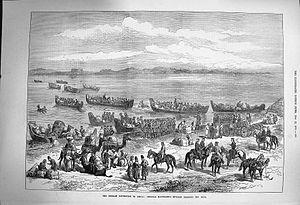
L'expédition de Khiva est une expédition militaire russe qui a abouti à la soumission du khanat de Khiva, le 29 mai 1873, et à la signature du traité de paix de Guendeman, le 12 août 1873, entre l'Empire russe, représenté par le général von Kaufmann, gouverneur-général du Turkestan russe, et le khan de Khiva, Mohammed Rahim Khan II. Ce traité institue un protectorat russe sur le khanat.